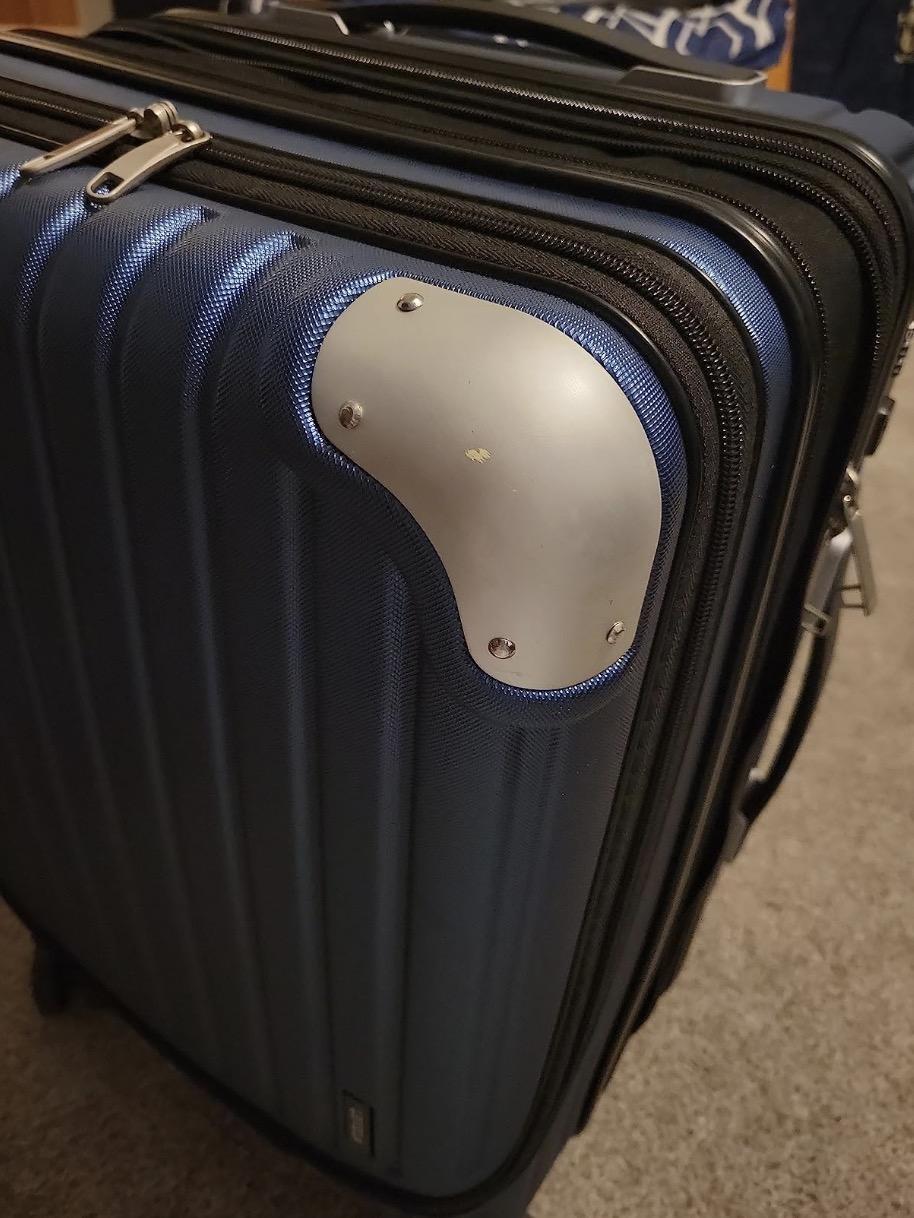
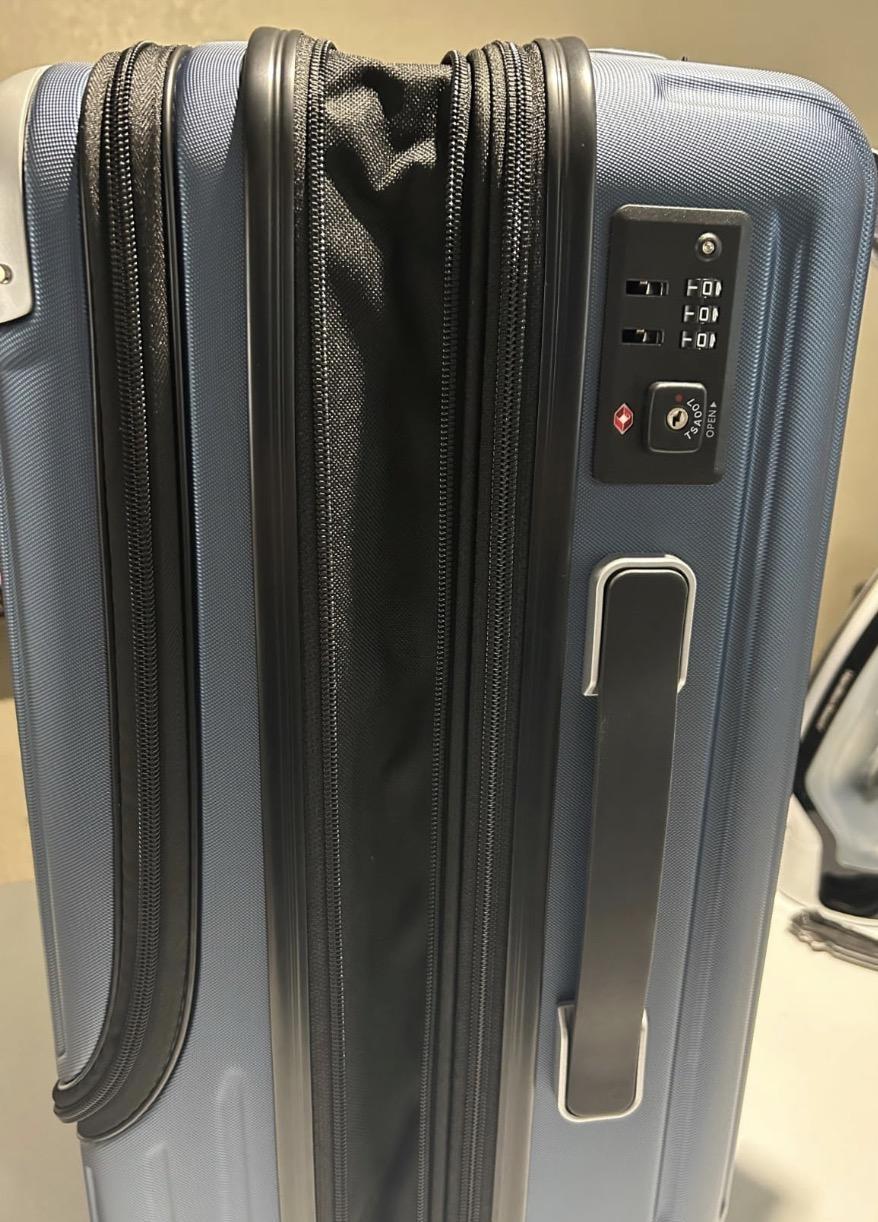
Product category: items_tea
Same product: yes